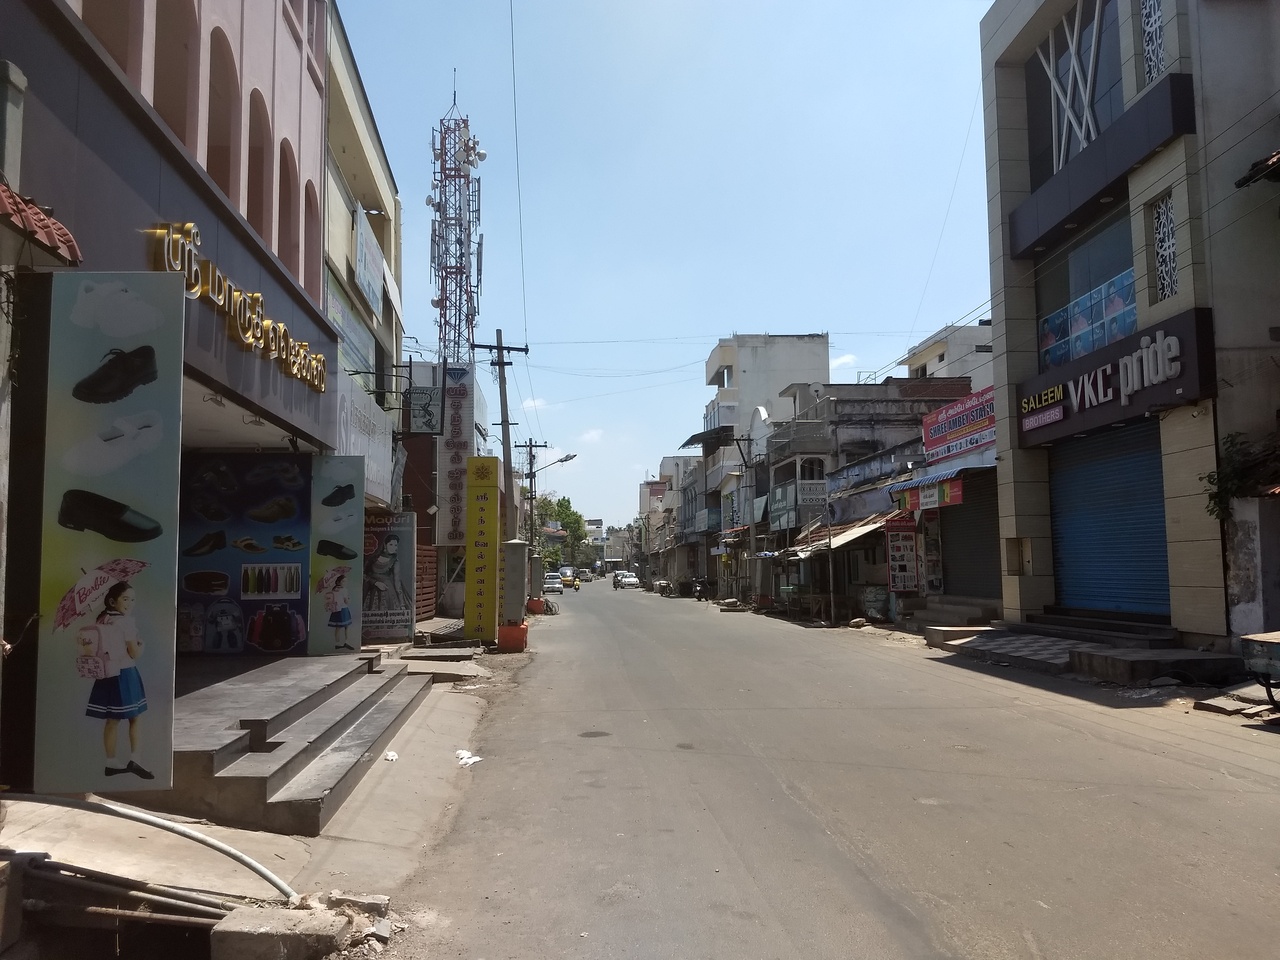
Empty streets near  Eswaran Temple Street, Near Old Bus Stand, Tiruppur.